Affine transformation

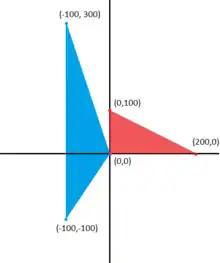
A simple affine transformation on the real plane

Transforming the three corner points of the original triangle (in red) gives three new points which form the new triangle (in blue). This transformation skews and translates the original triangle.